SS Volendam

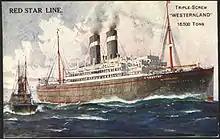
The former Red Star Liner , one of "Volendam"s running-mates on the Antwerp – Hoboken route

On 29 September 1935, "Rotterdam" was cruising off Jamaica at the time of the 1935 Cuba hurricane when she ran aground on Morant Cays. The Elders & Fyffes banana boat "Ariguani" took off all of her 460 passengers and 70 of her crew, and landed them at Kingston. On 1 October "Volendam" left Hoboken, without passengers. On 7 October she left Kingston carrying 350 of "Rotterdam"s passengers and crew, and on 11 October she landed them at Hoboken. "Rotterdam" was refloated on 5 October.